Cas Ruffelse

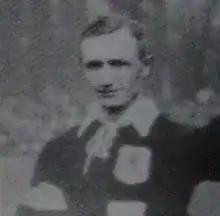

Cas Ruffelse was a Dutch male footballer. He was part of the Netherlands national football team, playing 8 matches and scoring 3 goals. He played his first match on 21 December 1907.